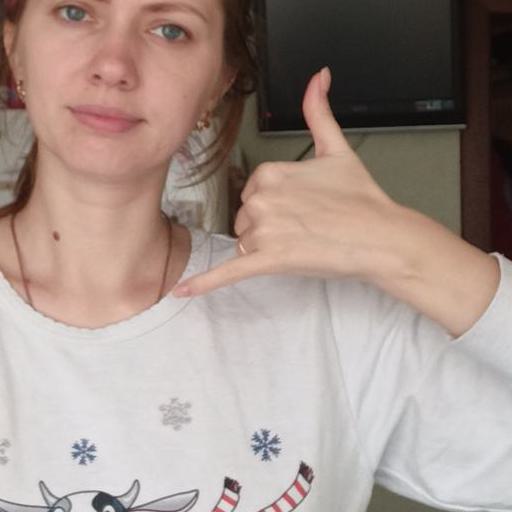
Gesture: call